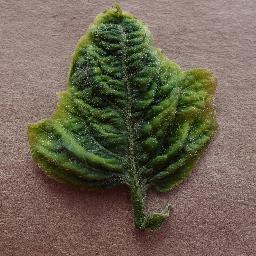
Label: Tomato___Tomato_Yellow_Leaf_Curl_Virus